Snow White: The Sequel

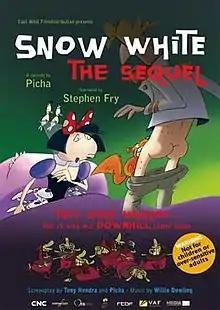
Theatrical release poster

Snow White: The Sequel - is a 2007 adult animated comedy film directed by Picha. It is based on the fairy tale of Snow White and intended as a sequel to Disney's classic animated adaptation. However, like all of Picha's cartoons, the film is actually a sex comedy featuring a lot of bawdy jokes and sex scenes.